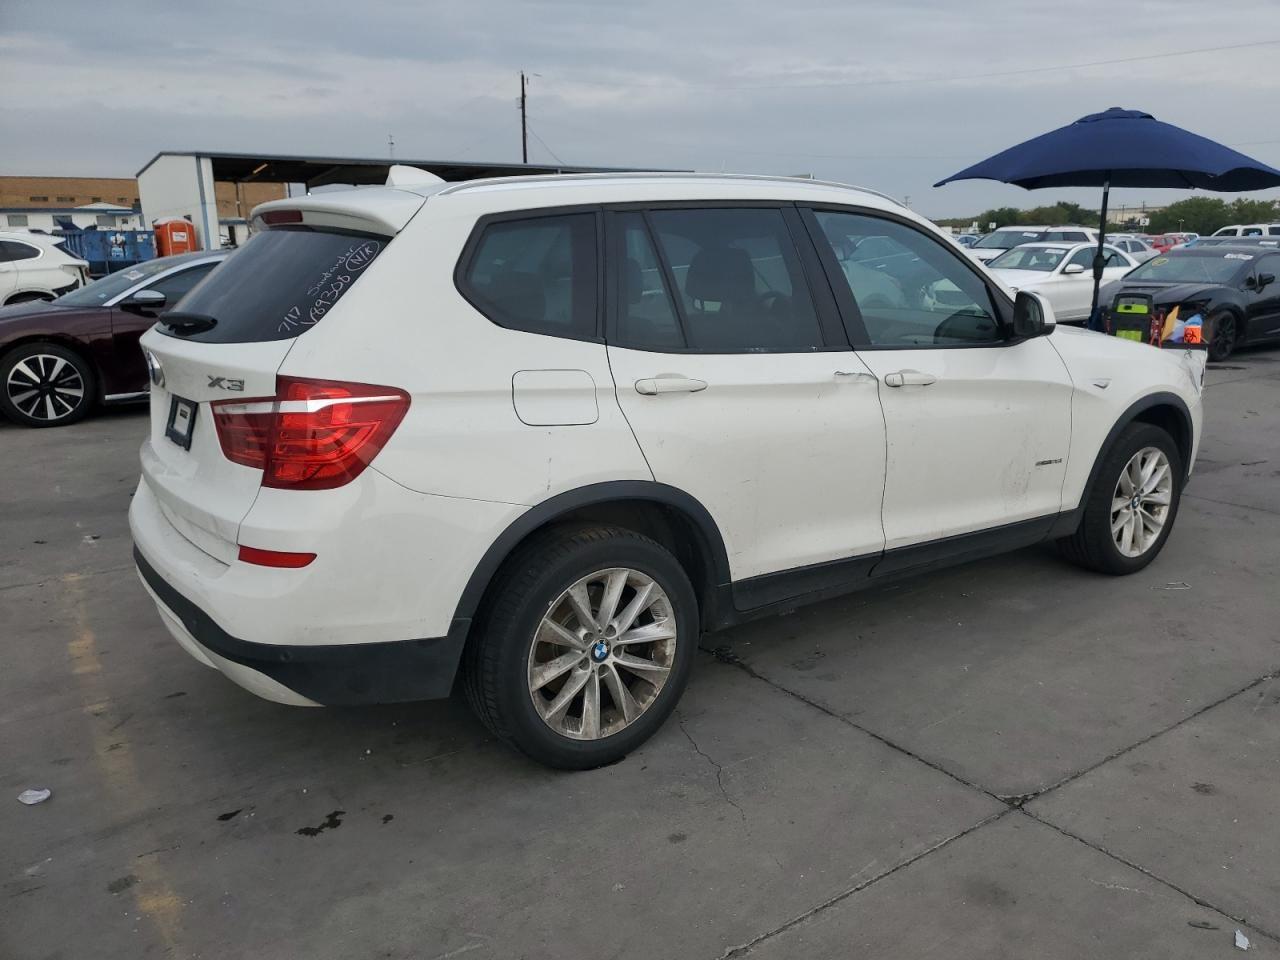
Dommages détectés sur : porte arrière droite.
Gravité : mineur